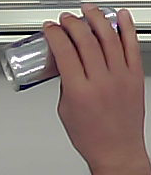
Product: redbull_energydrink